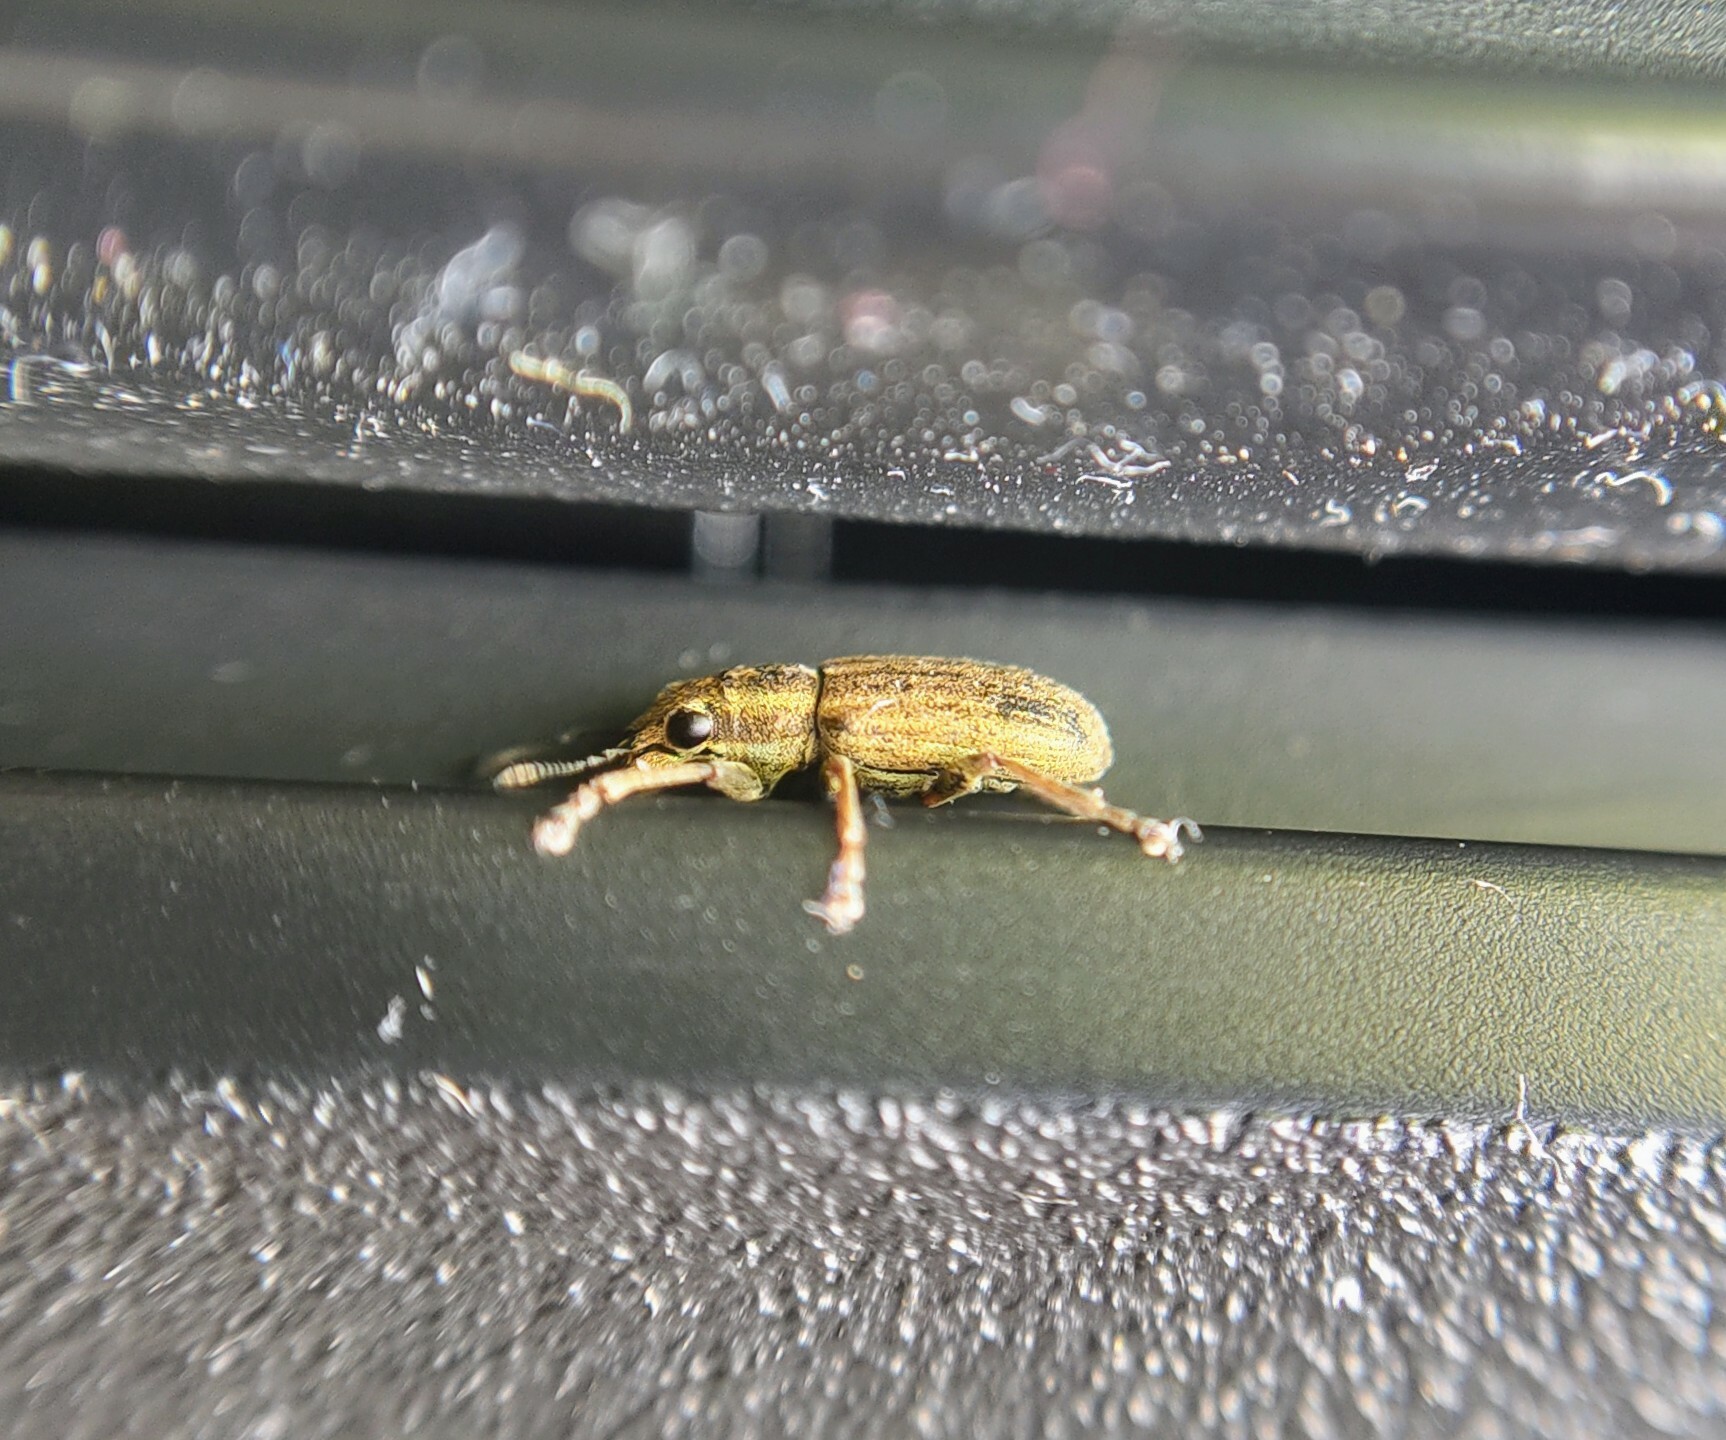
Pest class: pea_leaf_weevil